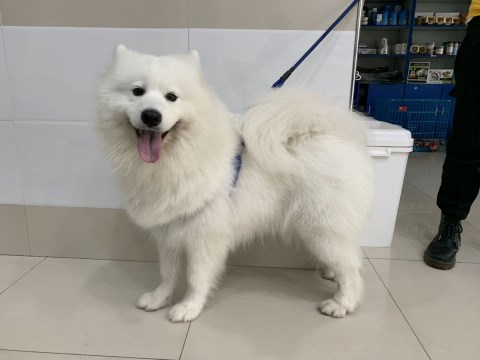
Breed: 2192-n000088-Samoyed